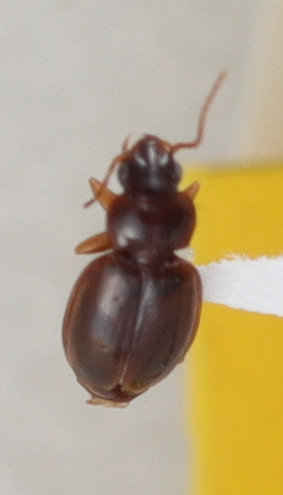
Scientific name: Trechus obtusus
Plot: 14
Trap: W
Collected: 20200915